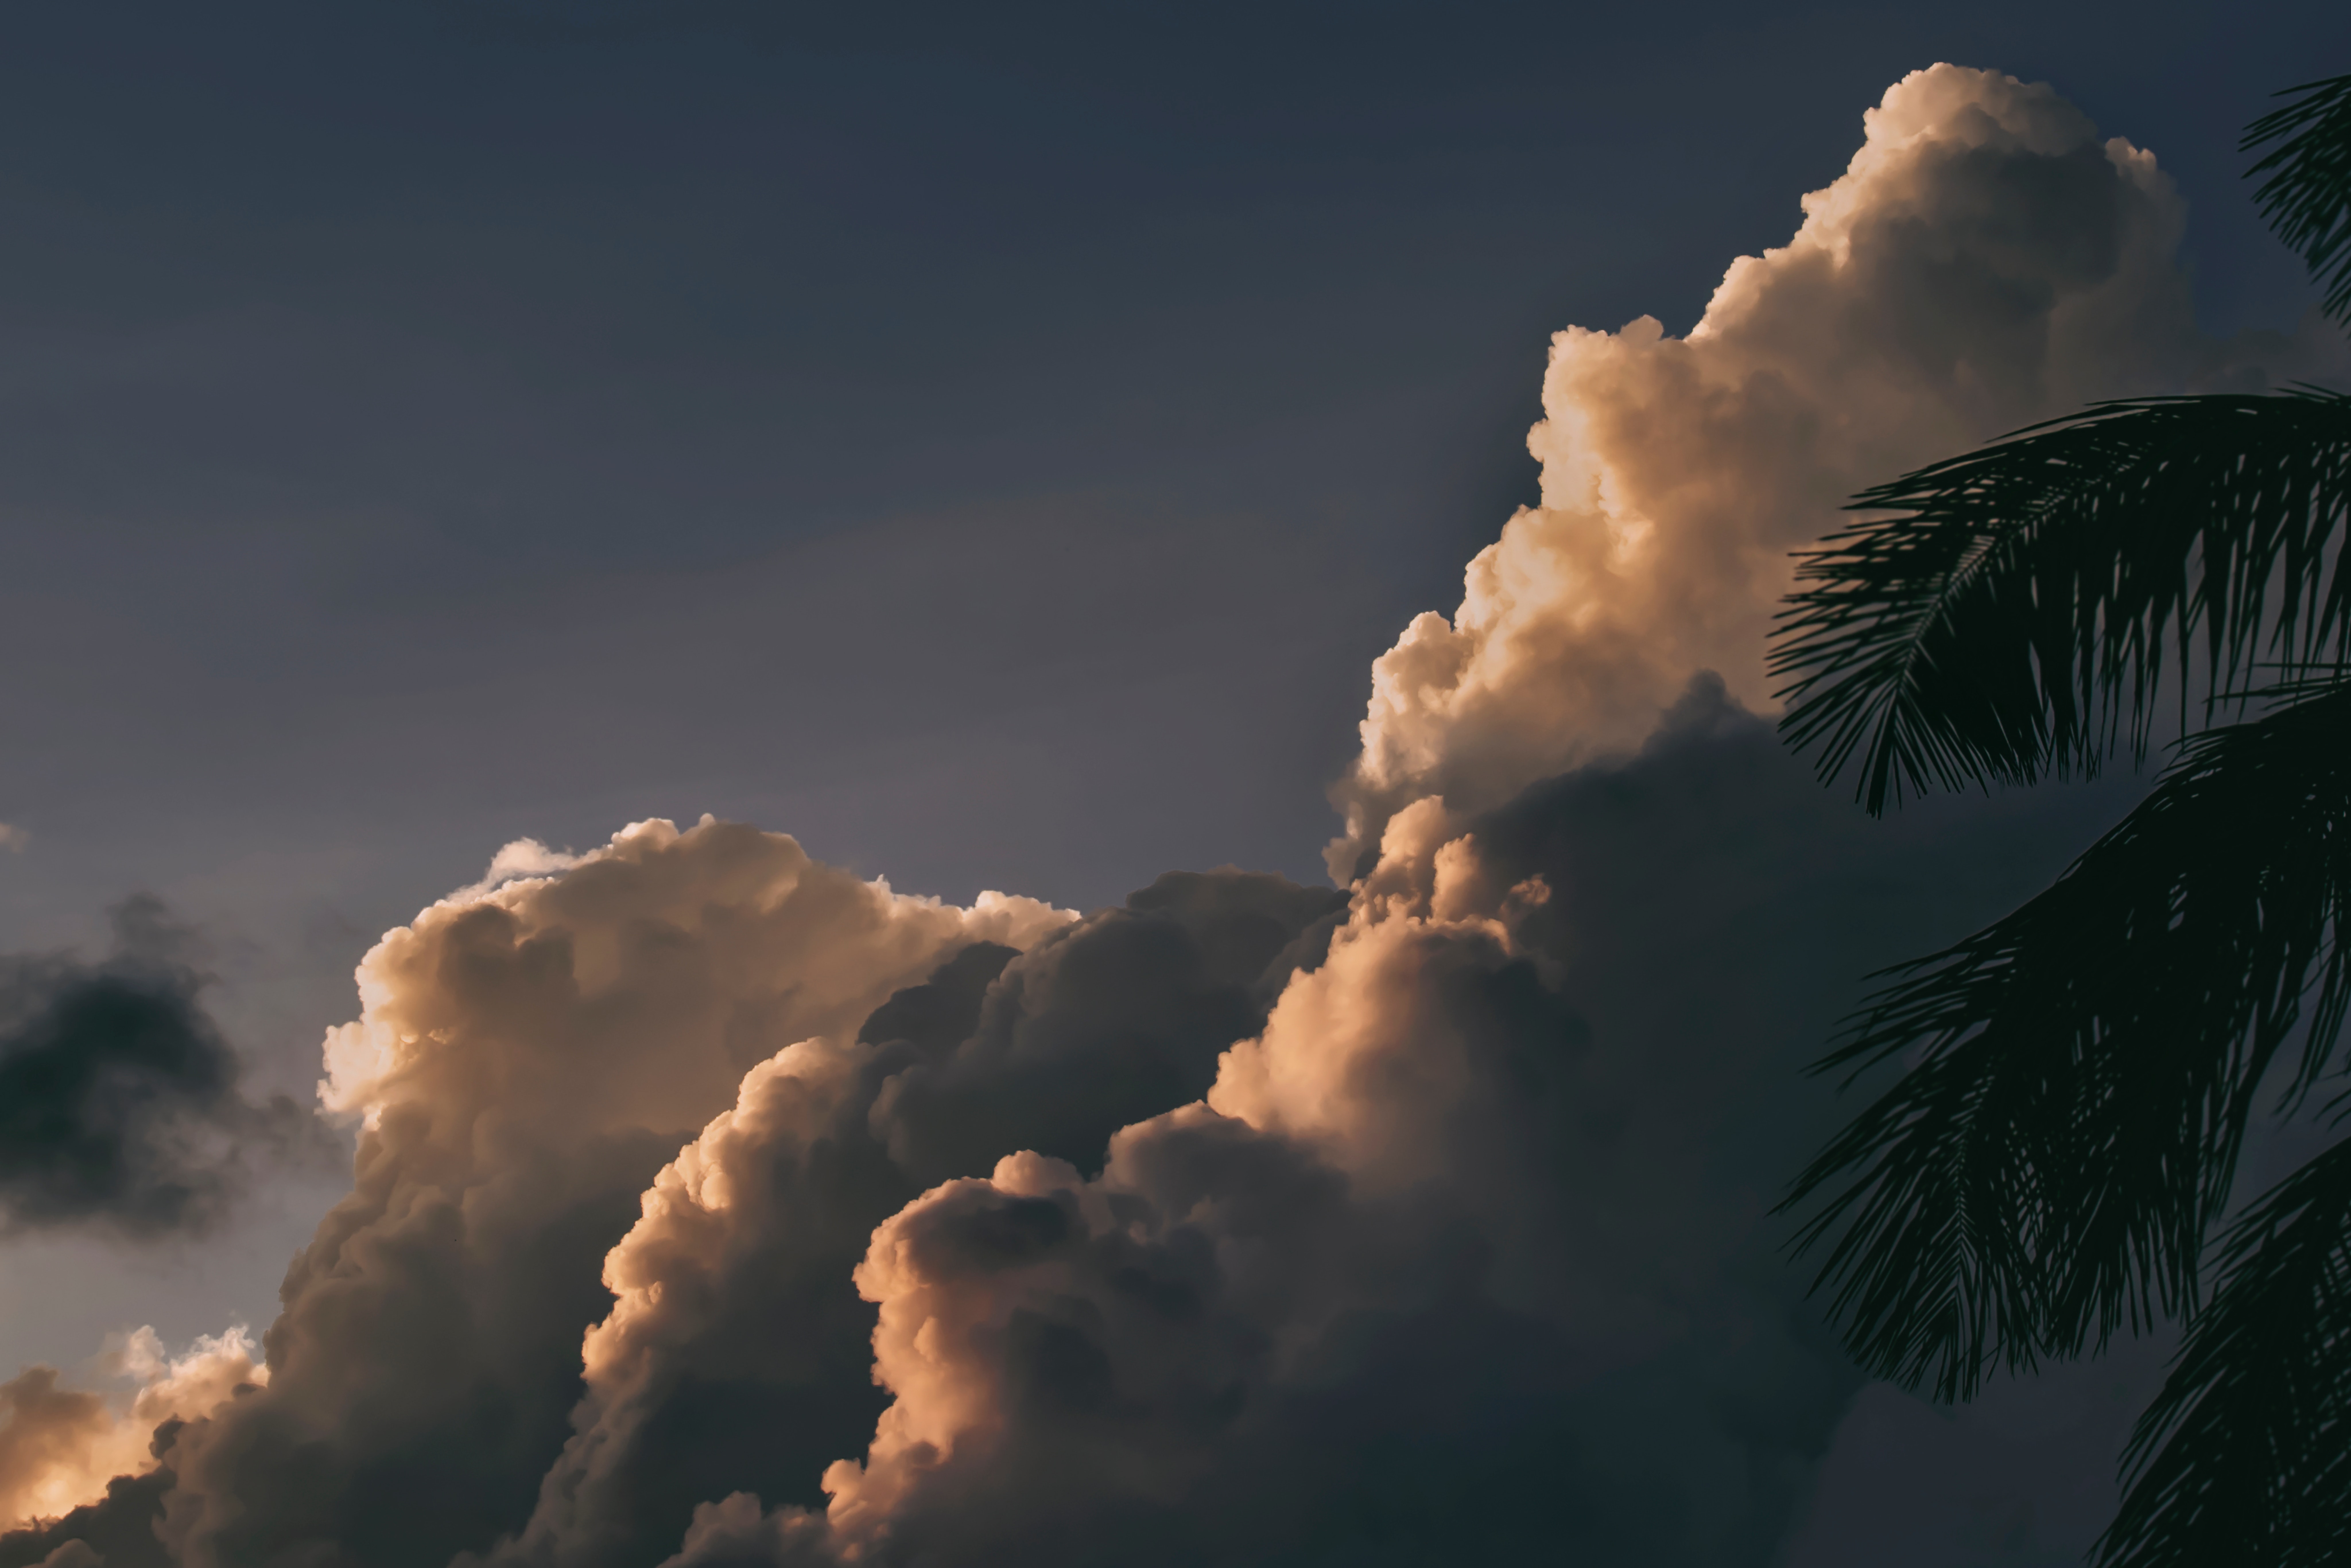
sky, cloud, cumulus, daytime, atmosphere, atmospheric phenomenon, meteorological phenomenon, tree, evening, morning, palm tree, sunlight, plant, geological phenomenon, landscape, arecales, heat, tropics, wind